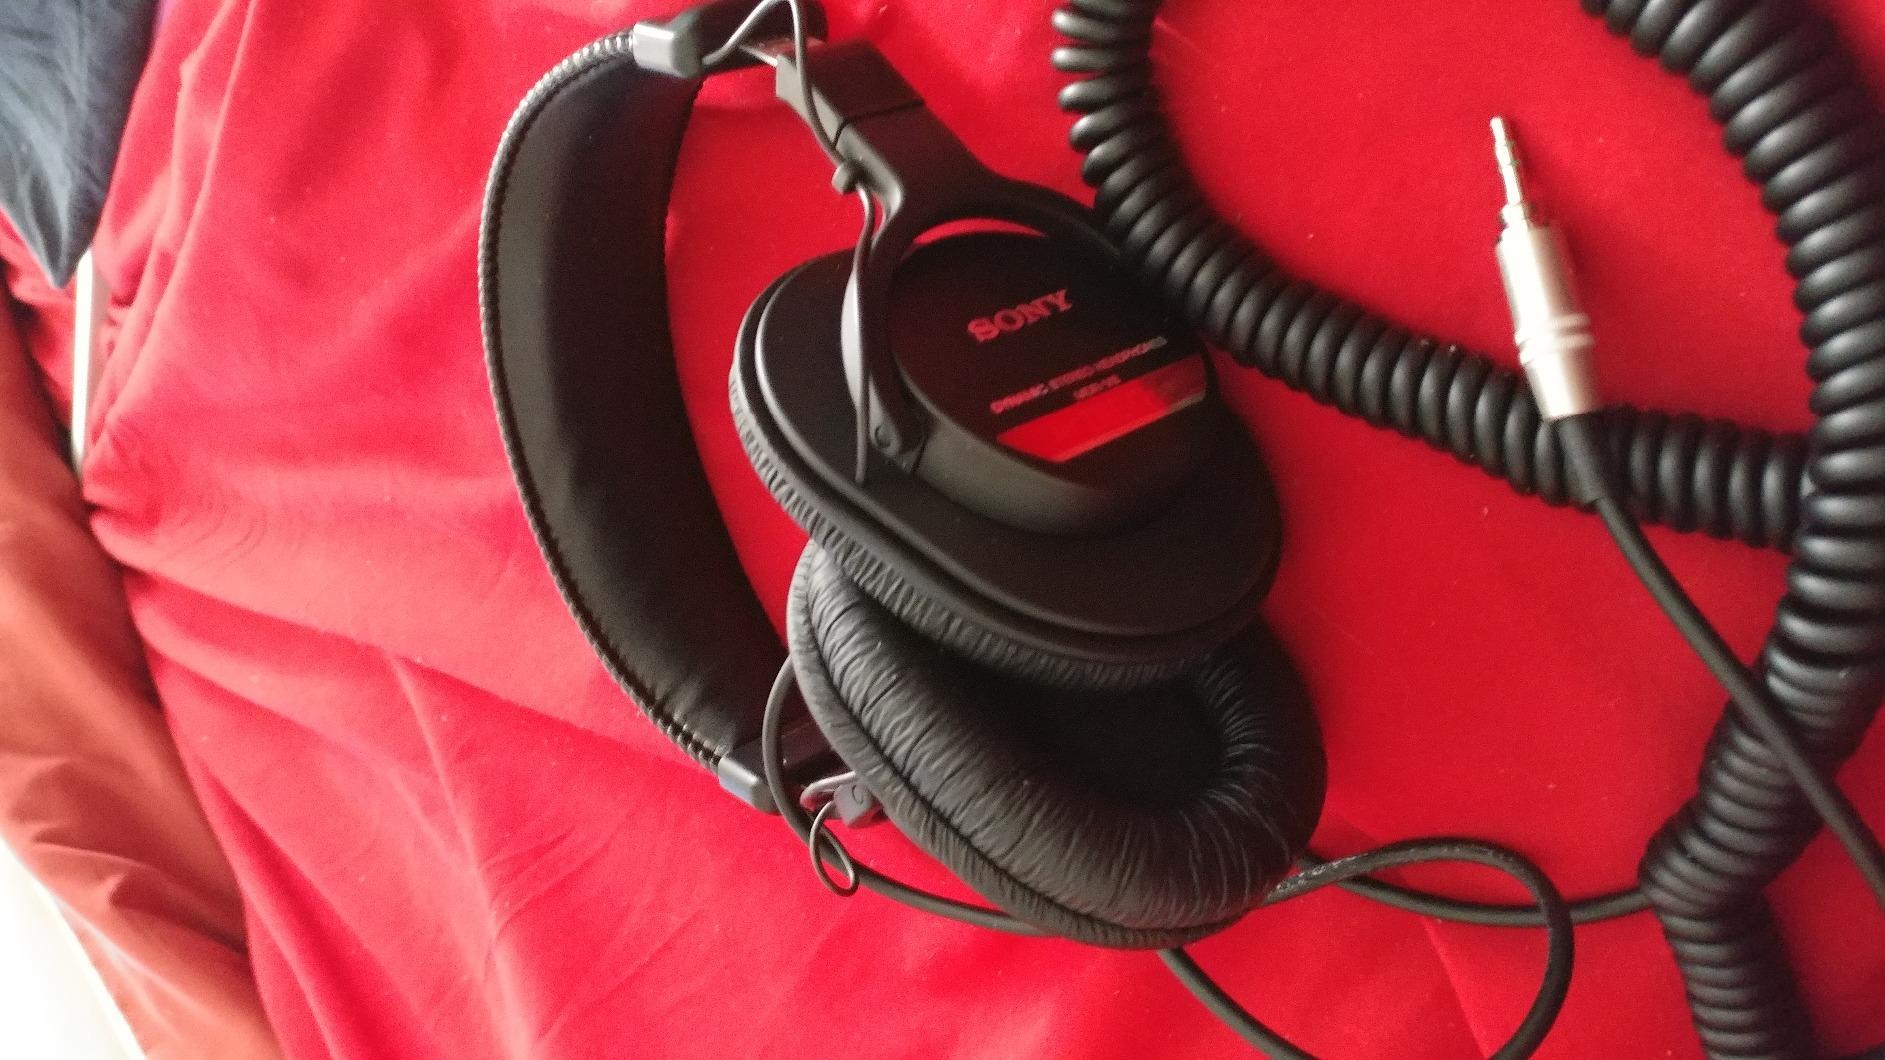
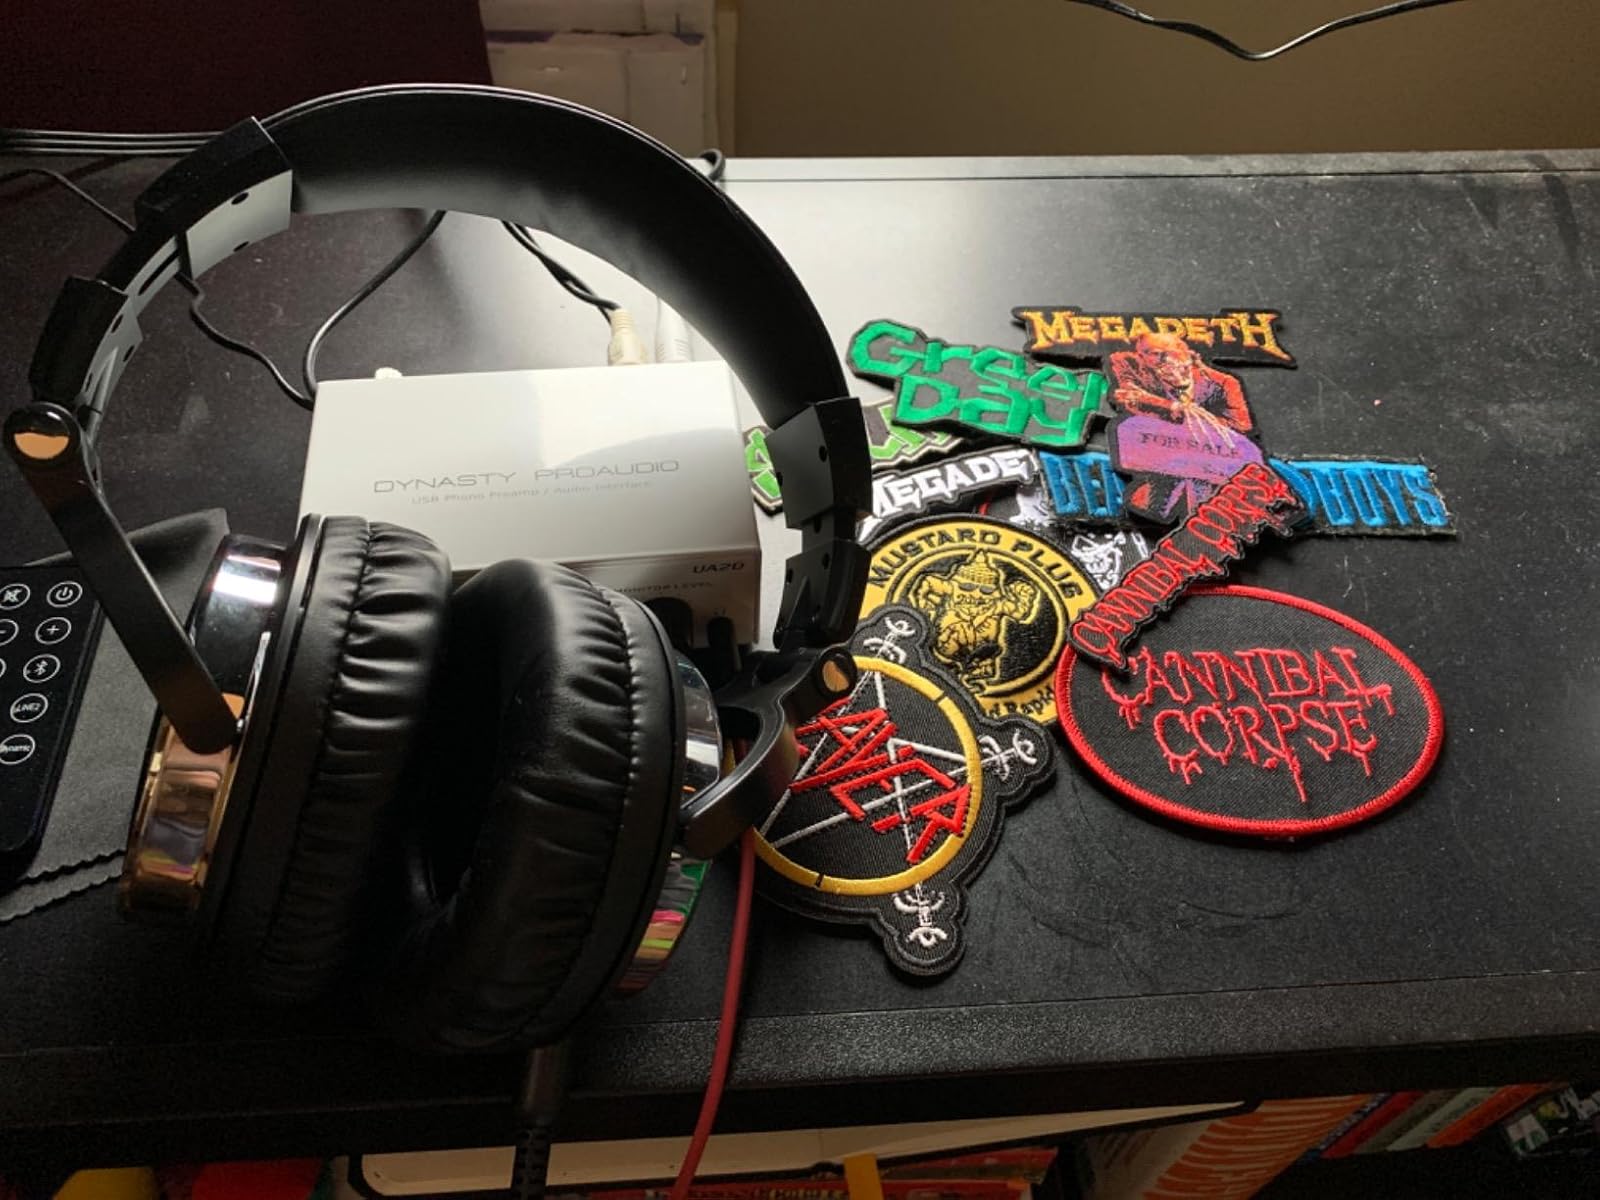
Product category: headphones
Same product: no